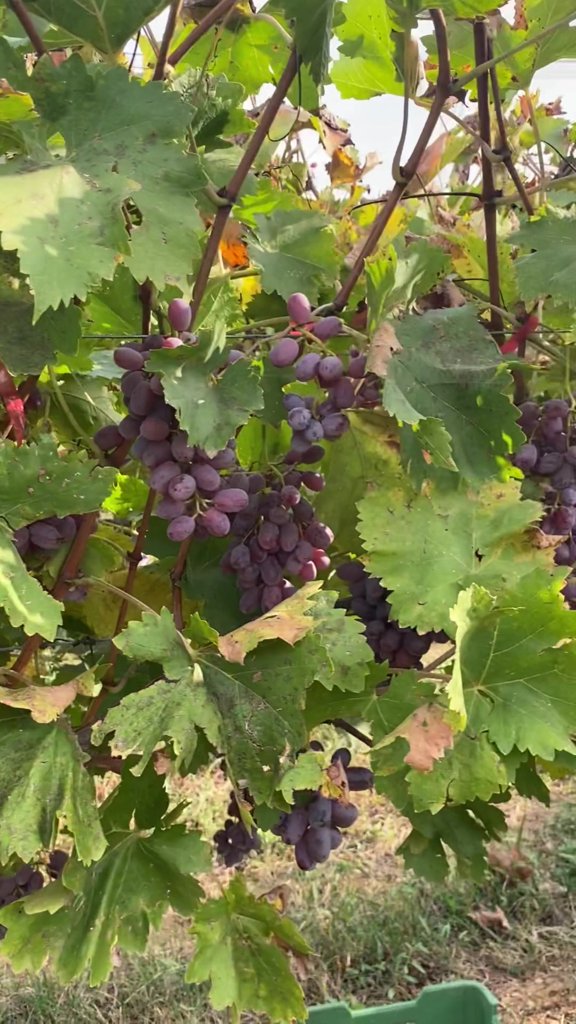
Berries visible: 109
Grape clusters: 8